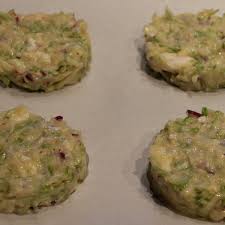
Yemek: mucver